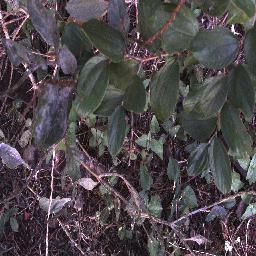
Label: chinee_apple